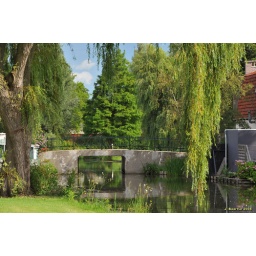
Brug in de Militaireweg, gezien van de westzijde / Bridge in the street Militaireweg, seen from the west.